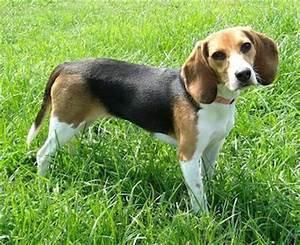
dog